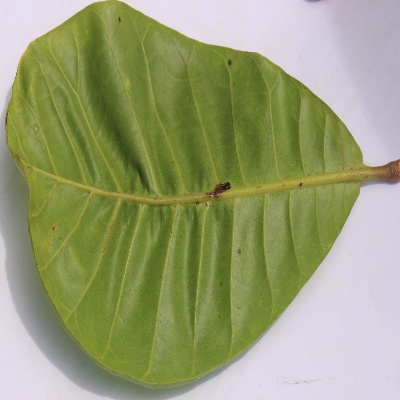
Crop: Cashew
Condition: anthracnose